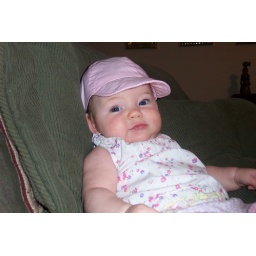
Don't I look cute in my pink baseball cap!!